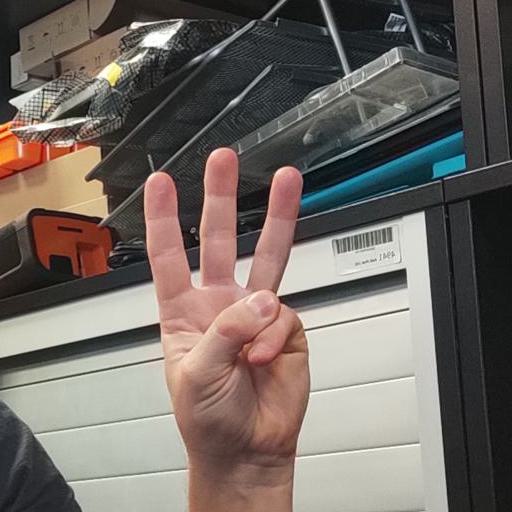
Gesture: three